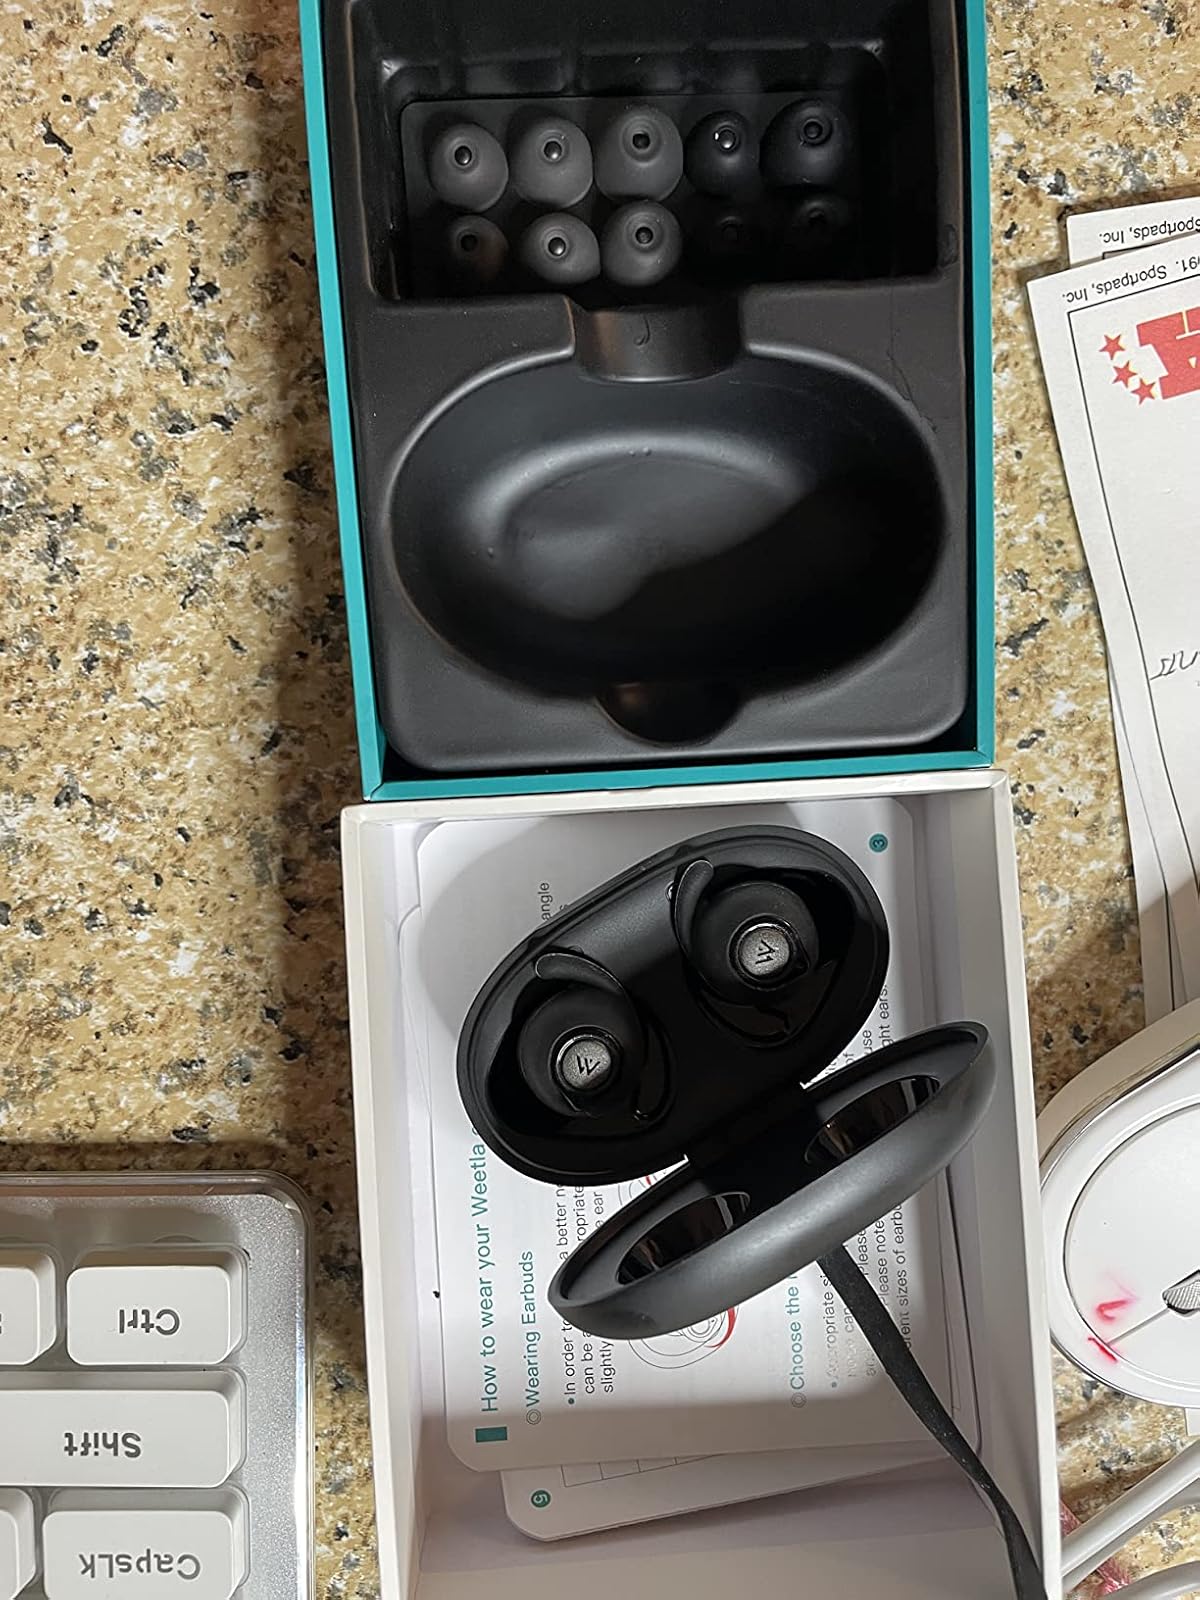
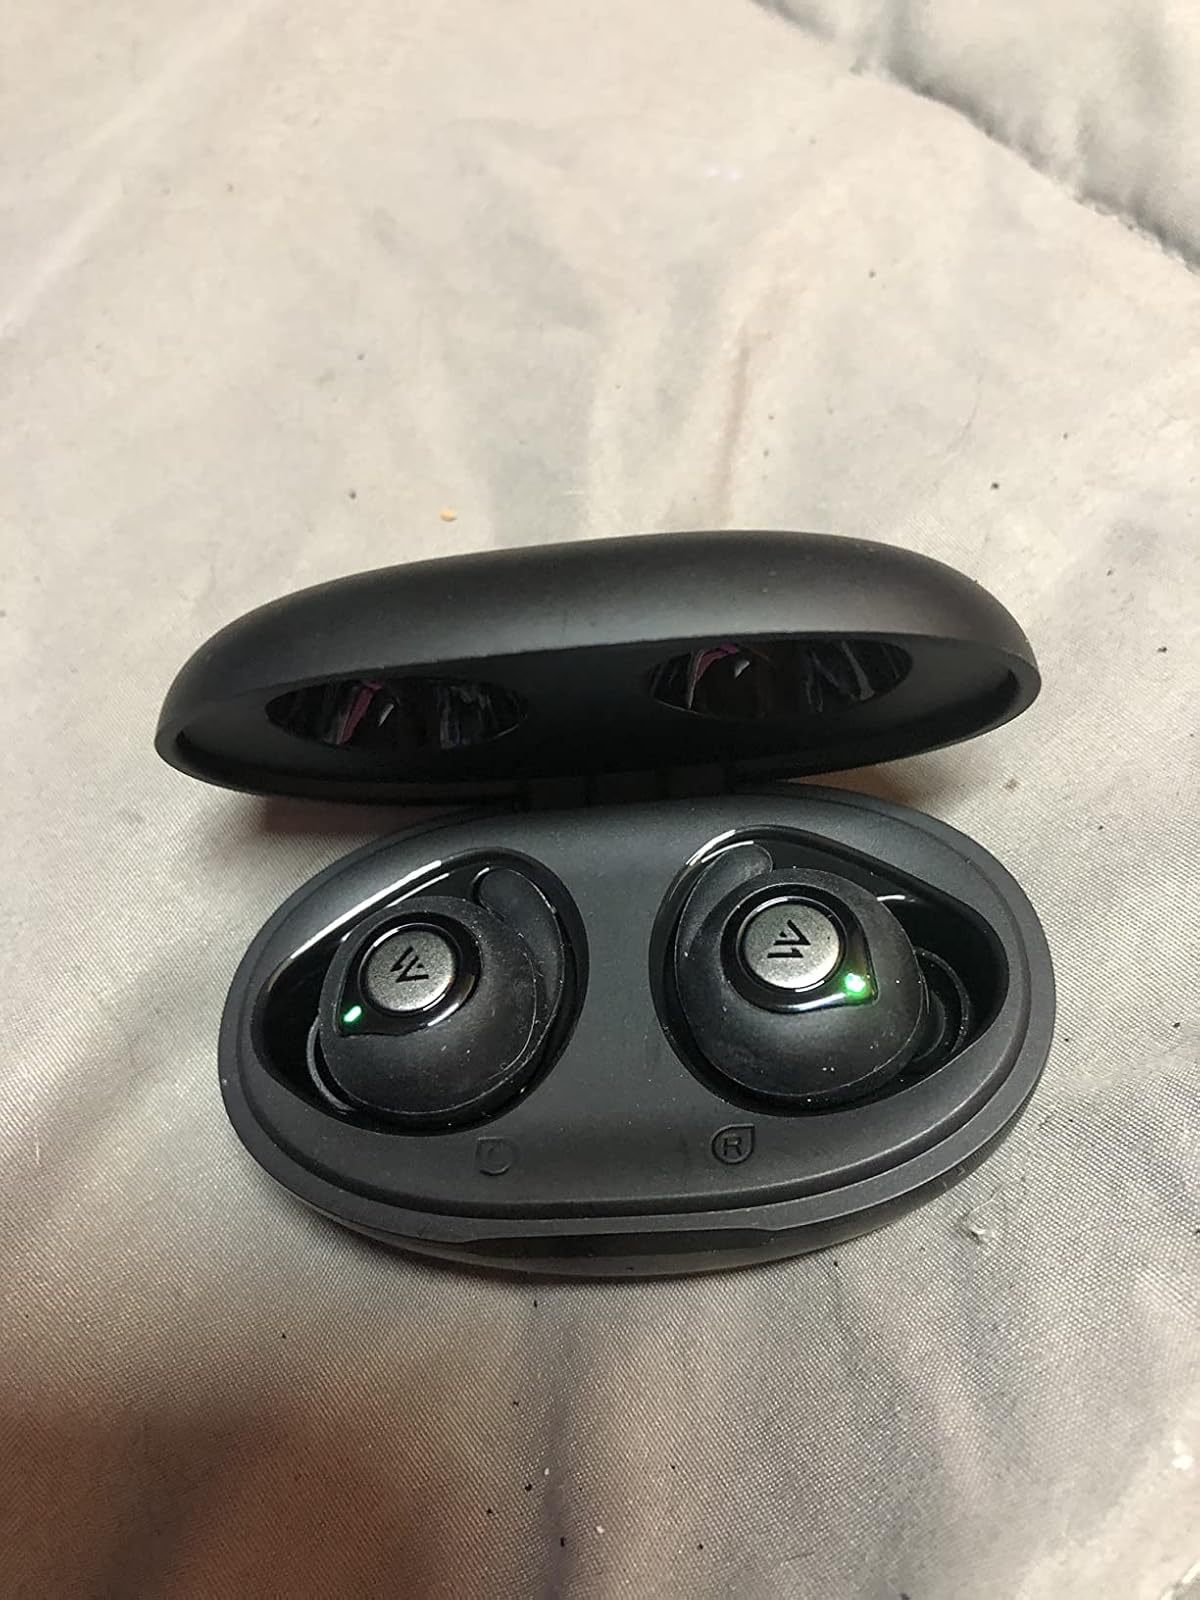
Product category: earbuds
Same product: yes